Foreign policy of Xi Jinping

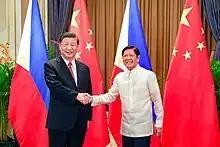
Xi Jinping with Philippine President Bongbong Marcos in Bangkok, November 2022

In spite of what seemed to be a tumultuous start to Xi Jinping's leadership vis-à-vis the United States, on 13 May 2017 Xi said at the "Belt and Road Forum" in Beijing: "We should foster a new type of international relations featuring 'win-win cooperation', and we should forge a partnership of dialogue with no confrontation, and a partnership of friendship rather than alliance. All countries should respect each other's sovereignty, dignity and territorial integrity; respect each other's development path and its social systems, and respect each other's core interests and major concerns... What we hope to create is a big family of harmonious coexistence."